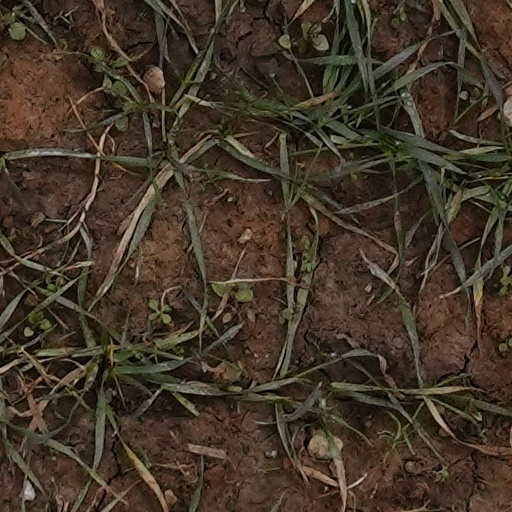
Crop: wheat